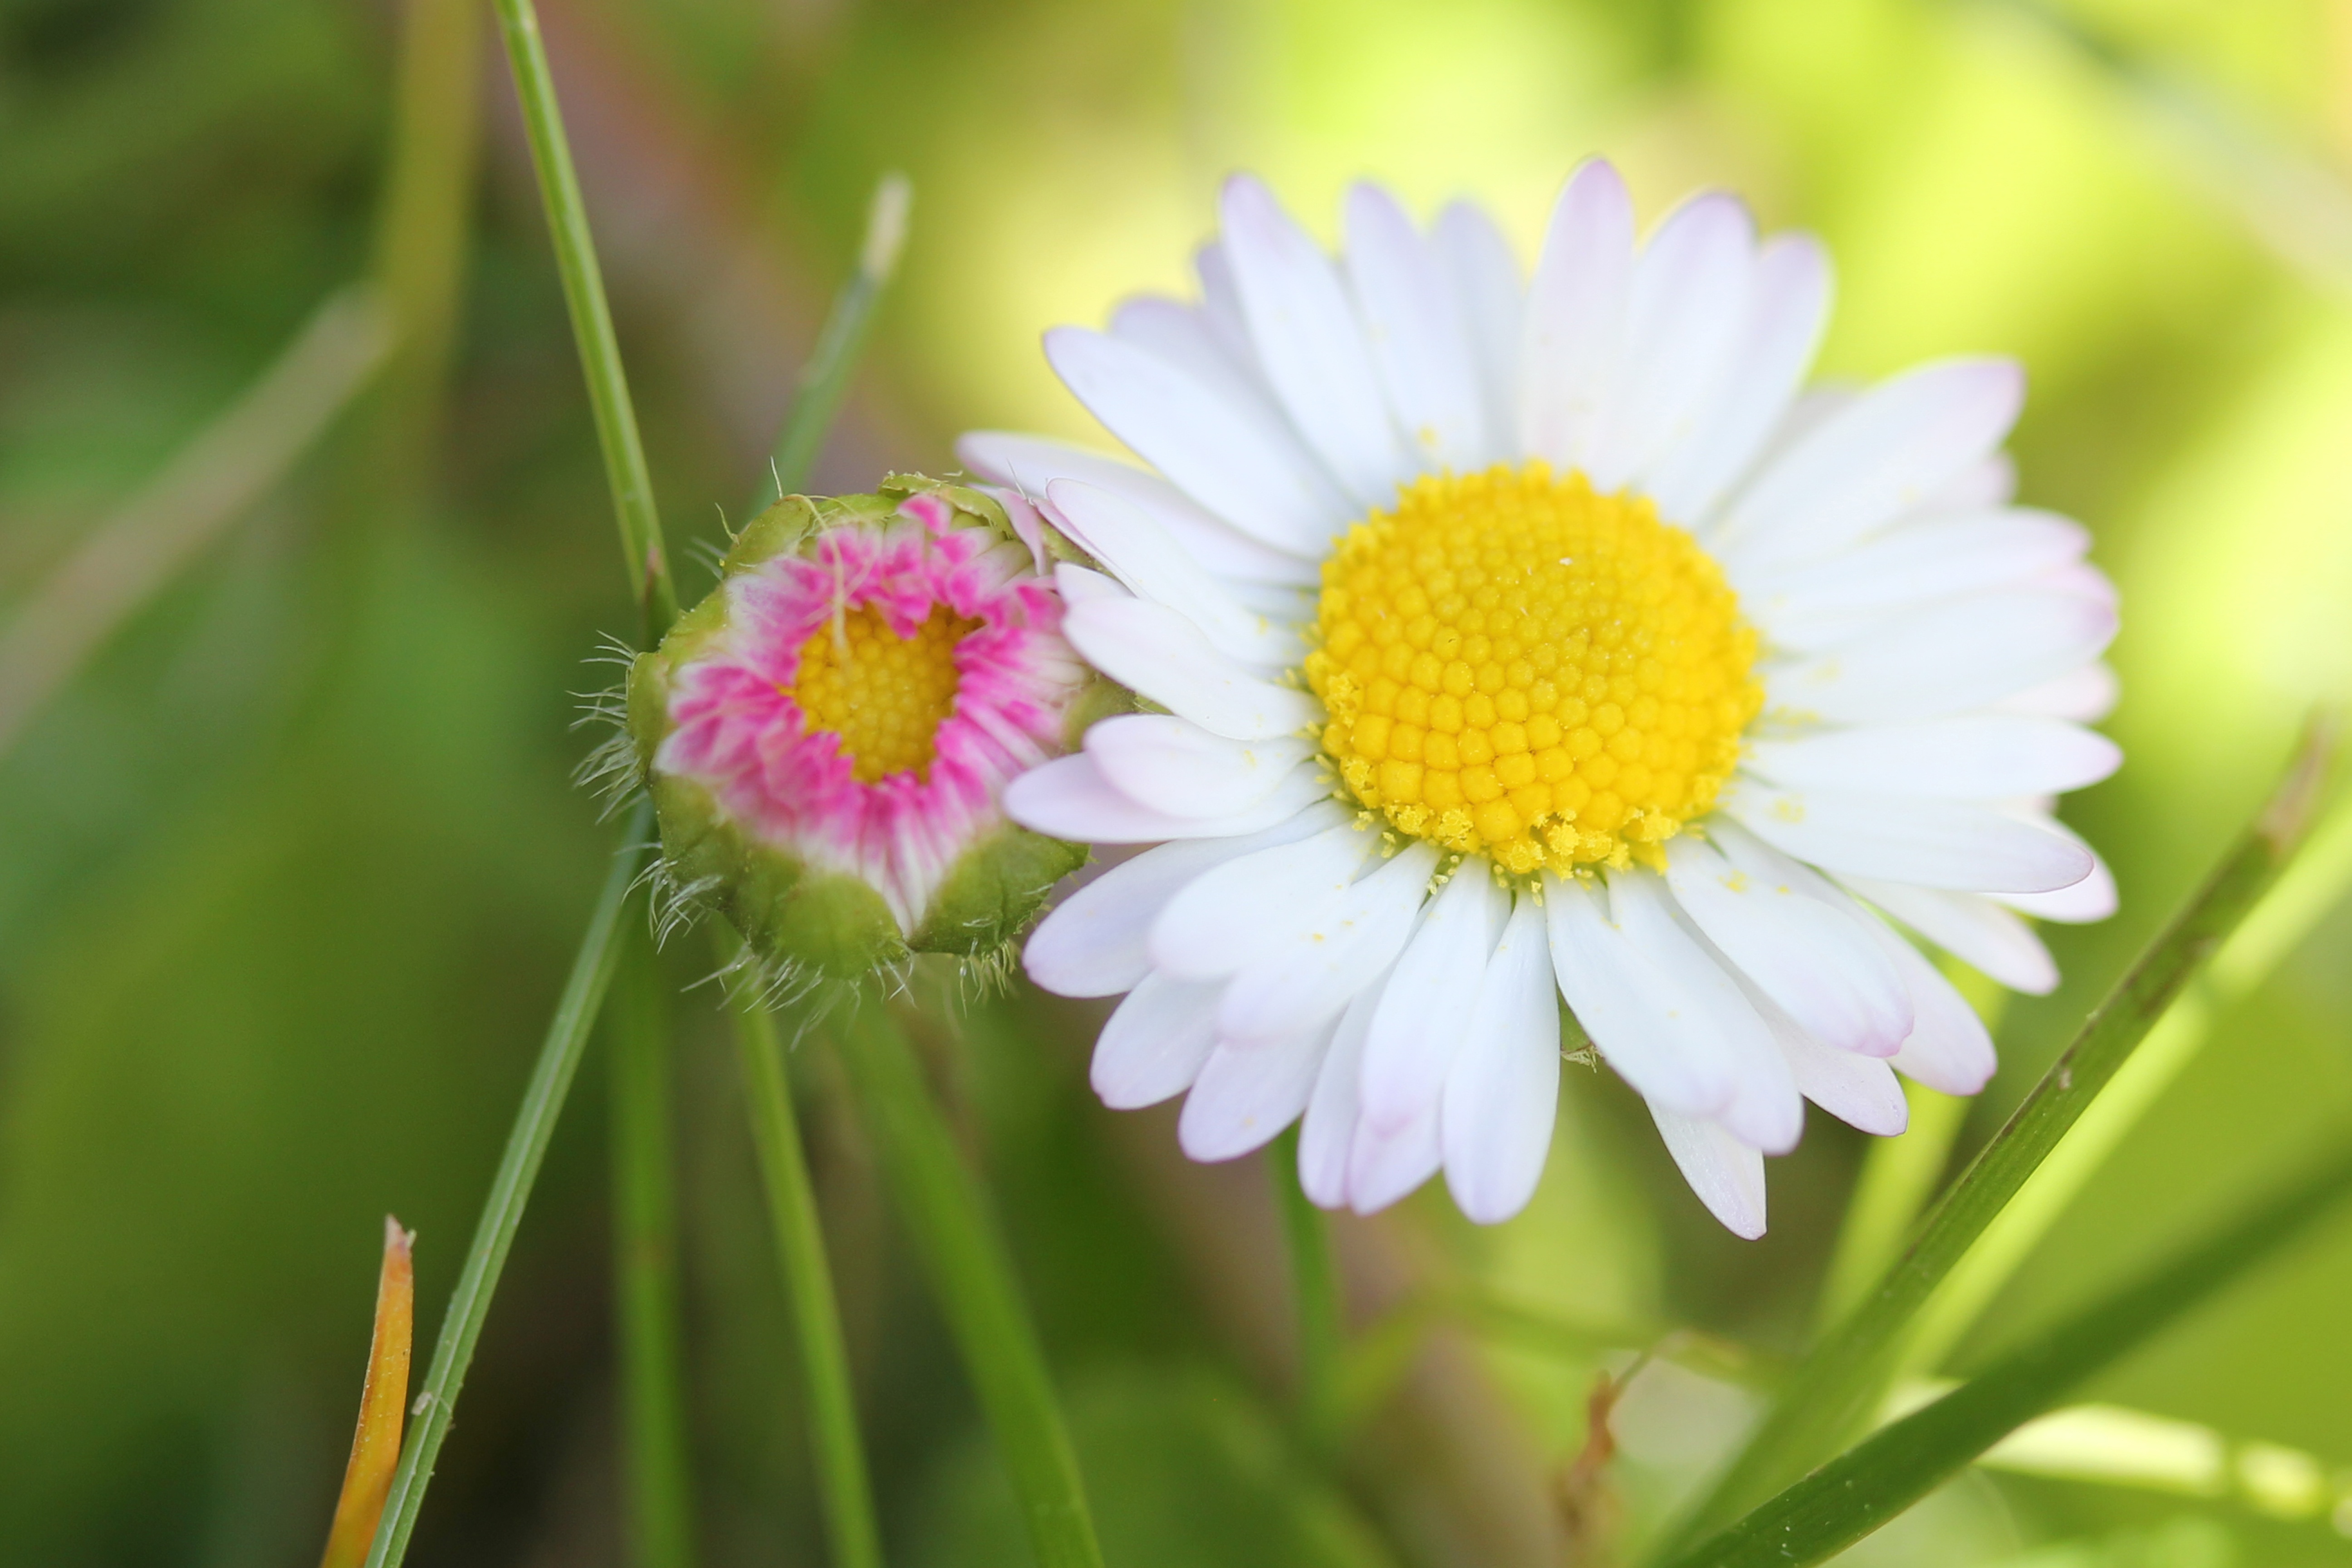
nature, grass, blossom, plant, field, meadow, flower, petal, daisy, young, botany, flora, wildflower, close up, duo, macro photography, flowering plant, daisy family, flower bud, oxeye daisy, plant stem, land plant, chamaemelum nobile, marguerite daisy